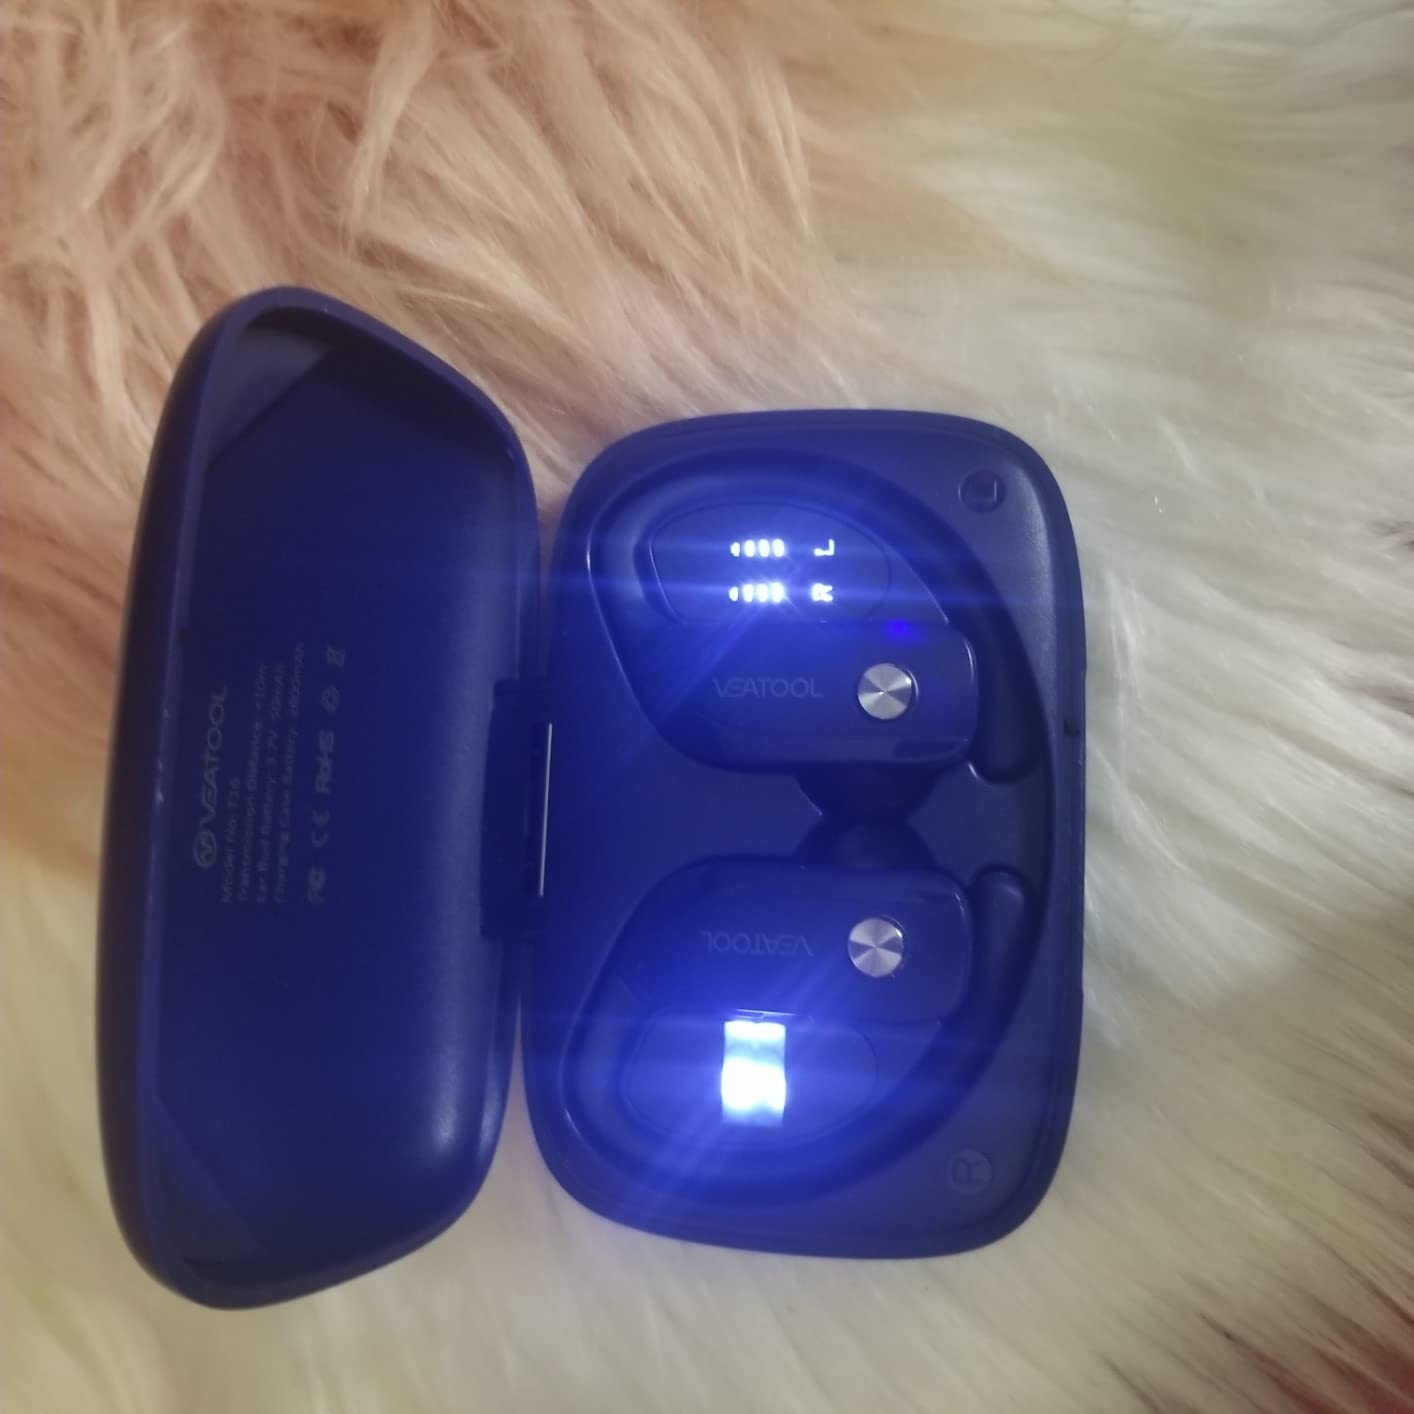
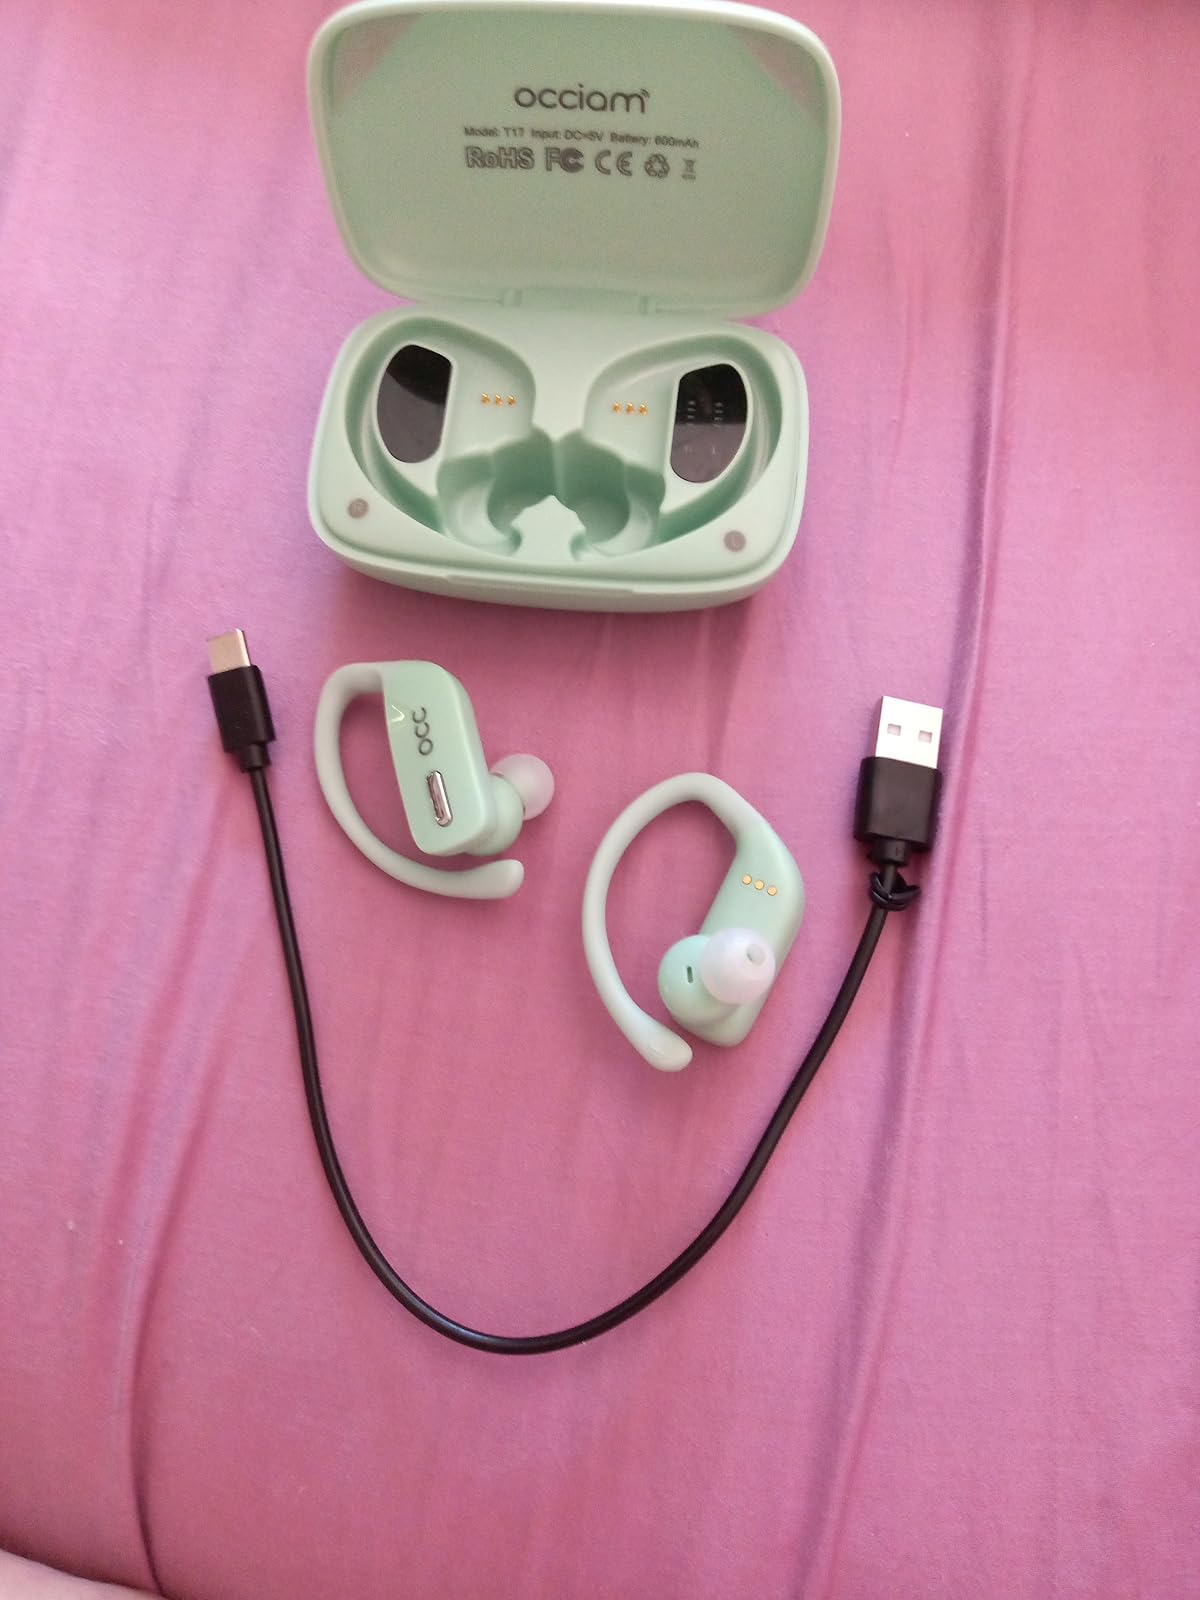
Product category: earbuds
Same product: no